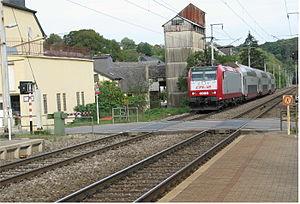
La gare de Manternach est une gare ferroviaire luxembourgeoise de la ligne 3, de Luxembourg à Wasserbillig-frontière, située sur le territoire de la commune de Manternach, dans le canton de Grevenmacher.